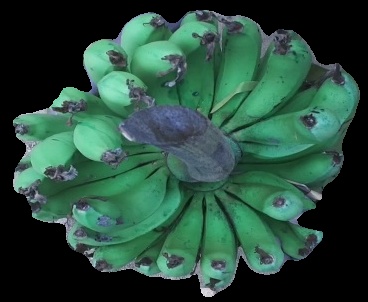
Variety: pachbale
Grade: grade3